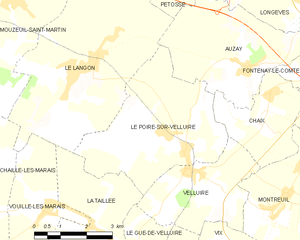
Carte des communes françaises Le Poiré-sur-Velluire